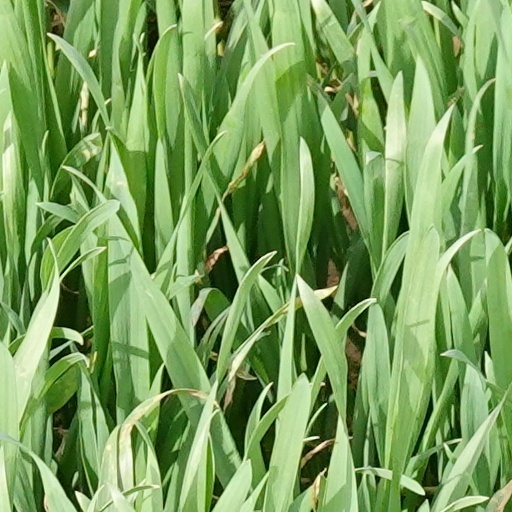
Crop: wheat